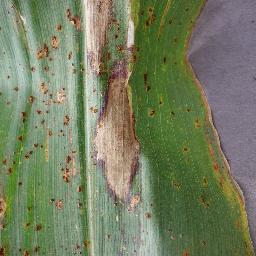
Label: Corn_(Maize)___Northern_Leaf_Blight